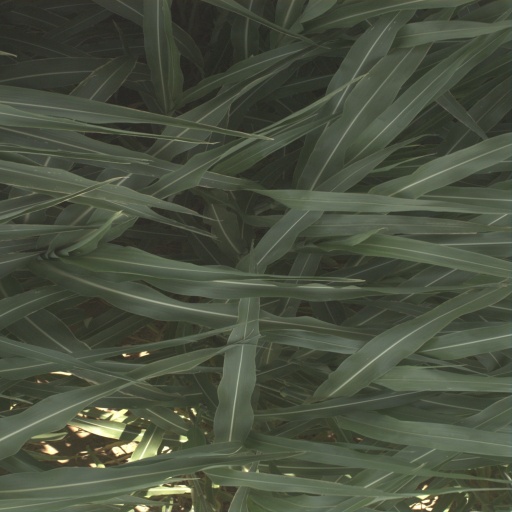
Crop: sorghum